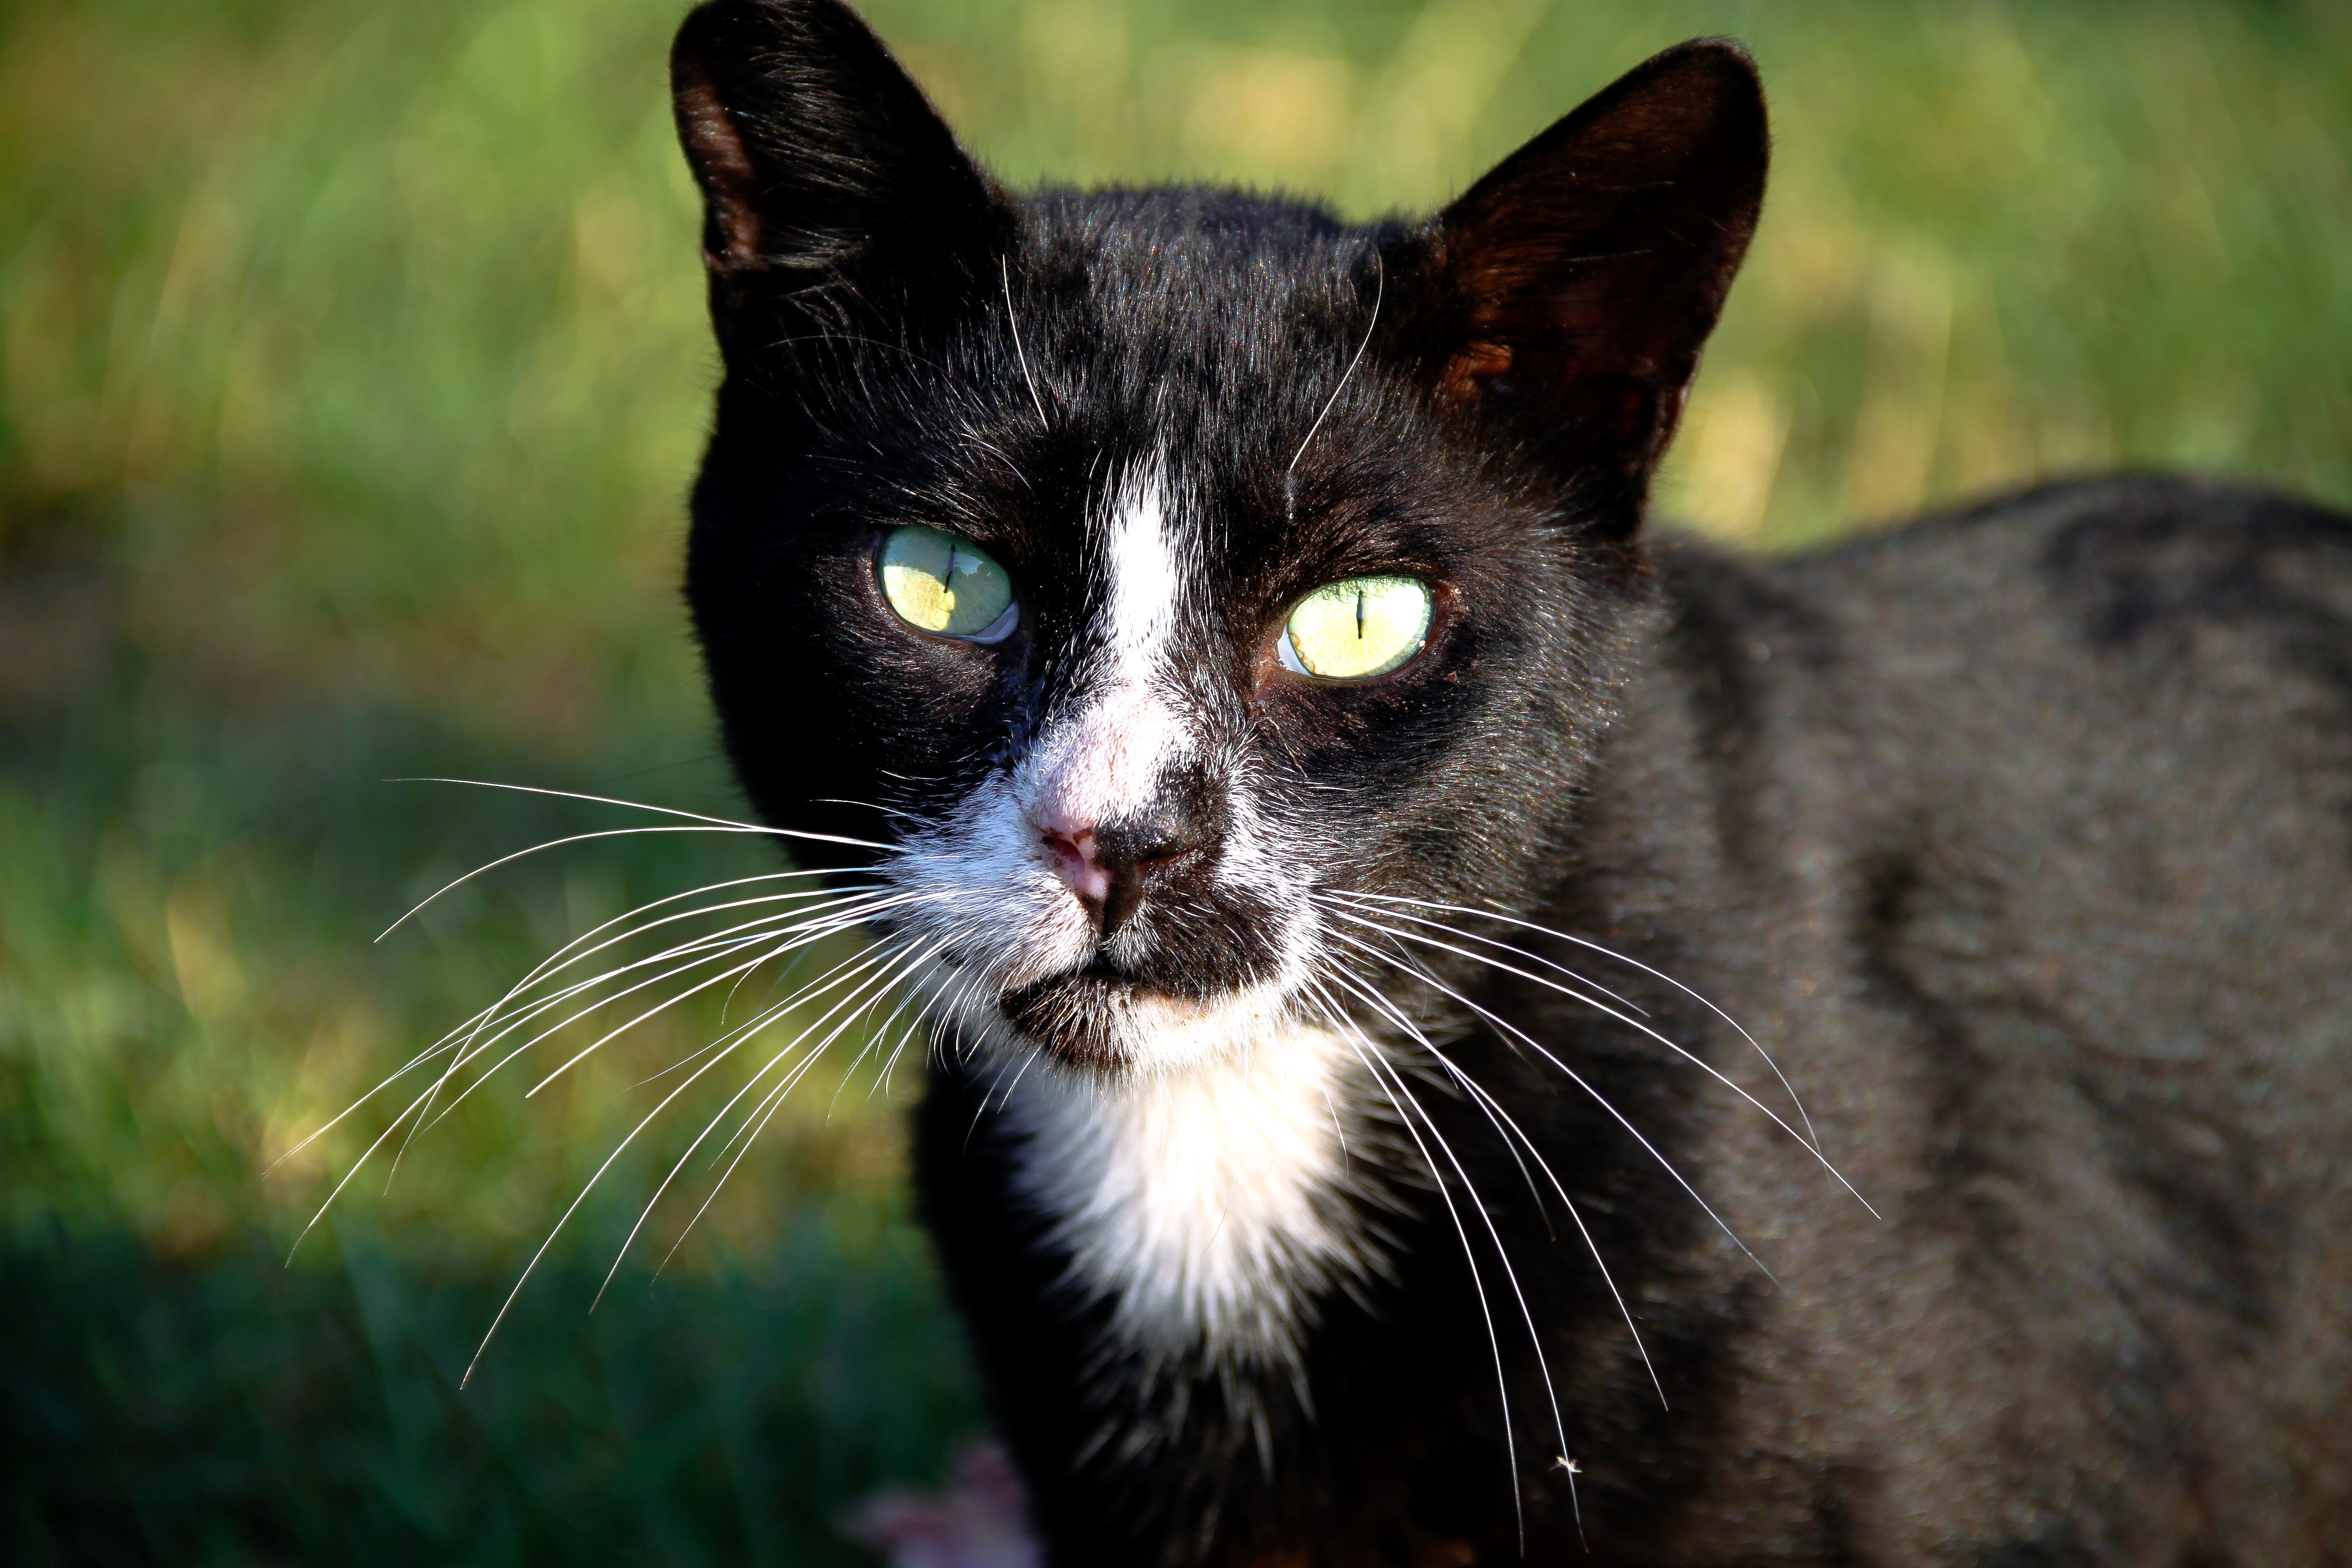
nature, street, sweet, puppy, animal, cute, pet, green, kitten, cat, park, mammal, black cat, black, whisker, close, feather, fauna, mustache, pets, sad, whiskers, eye, animals, little, overview, vertebrate, baby animal, interesting, curious, expectant, puppies, animal portrait, cat eye, frightened, minister, the interesting, siyahkedi, european shorthair, wild cat, small to medium sized cats, cat like mammal, carnivoran, domestic short haired cat